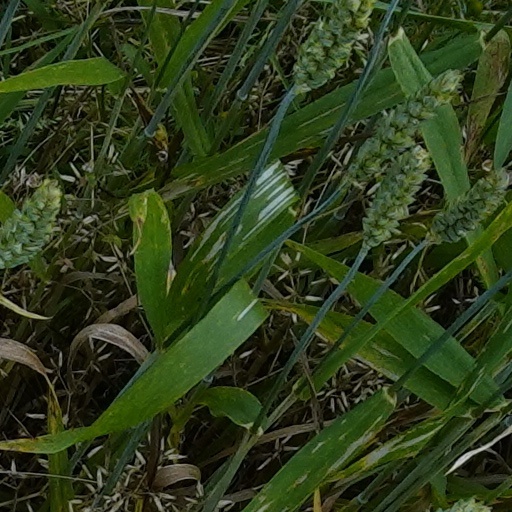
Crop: wheat